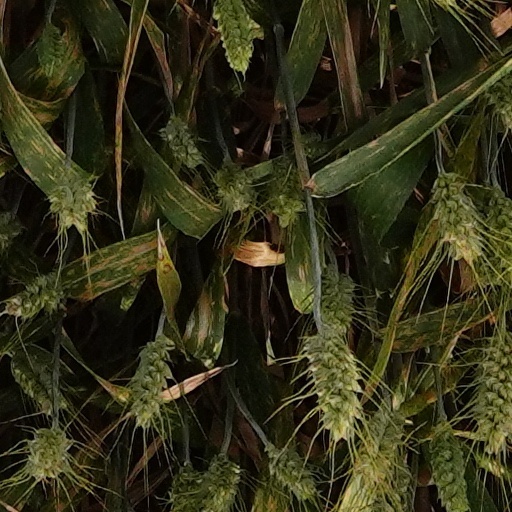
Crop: wheat